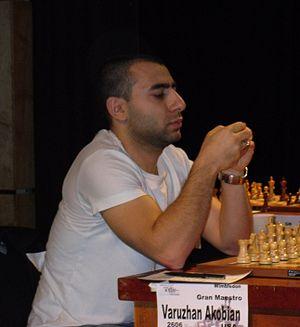
Varuzhan Akobian, né le 19 novembre 1983 à Erevan en Arménie, est un grand maître arménien et américain du jeu d’échecs.